Atomotricha isogama

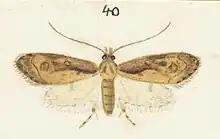
Illustration of "A. isogama" by Hudson.

The female of this species has fully developed wings. As an adult moth this species is variable in the colour intensity of its forewings, with some specimens being yellow-ochreous in colour.